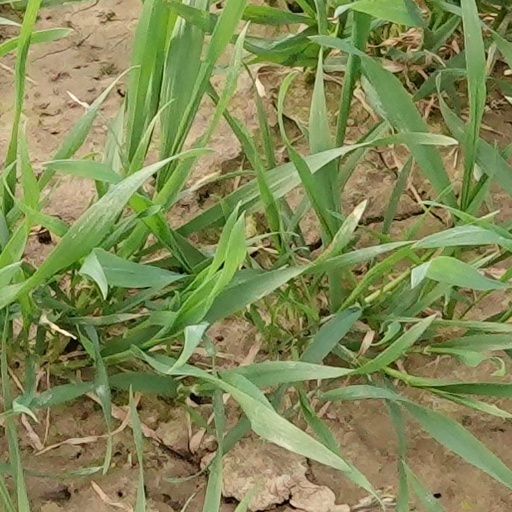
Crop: wheat